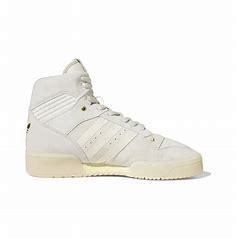
Brand: adidas
Model: Rivalry Skate